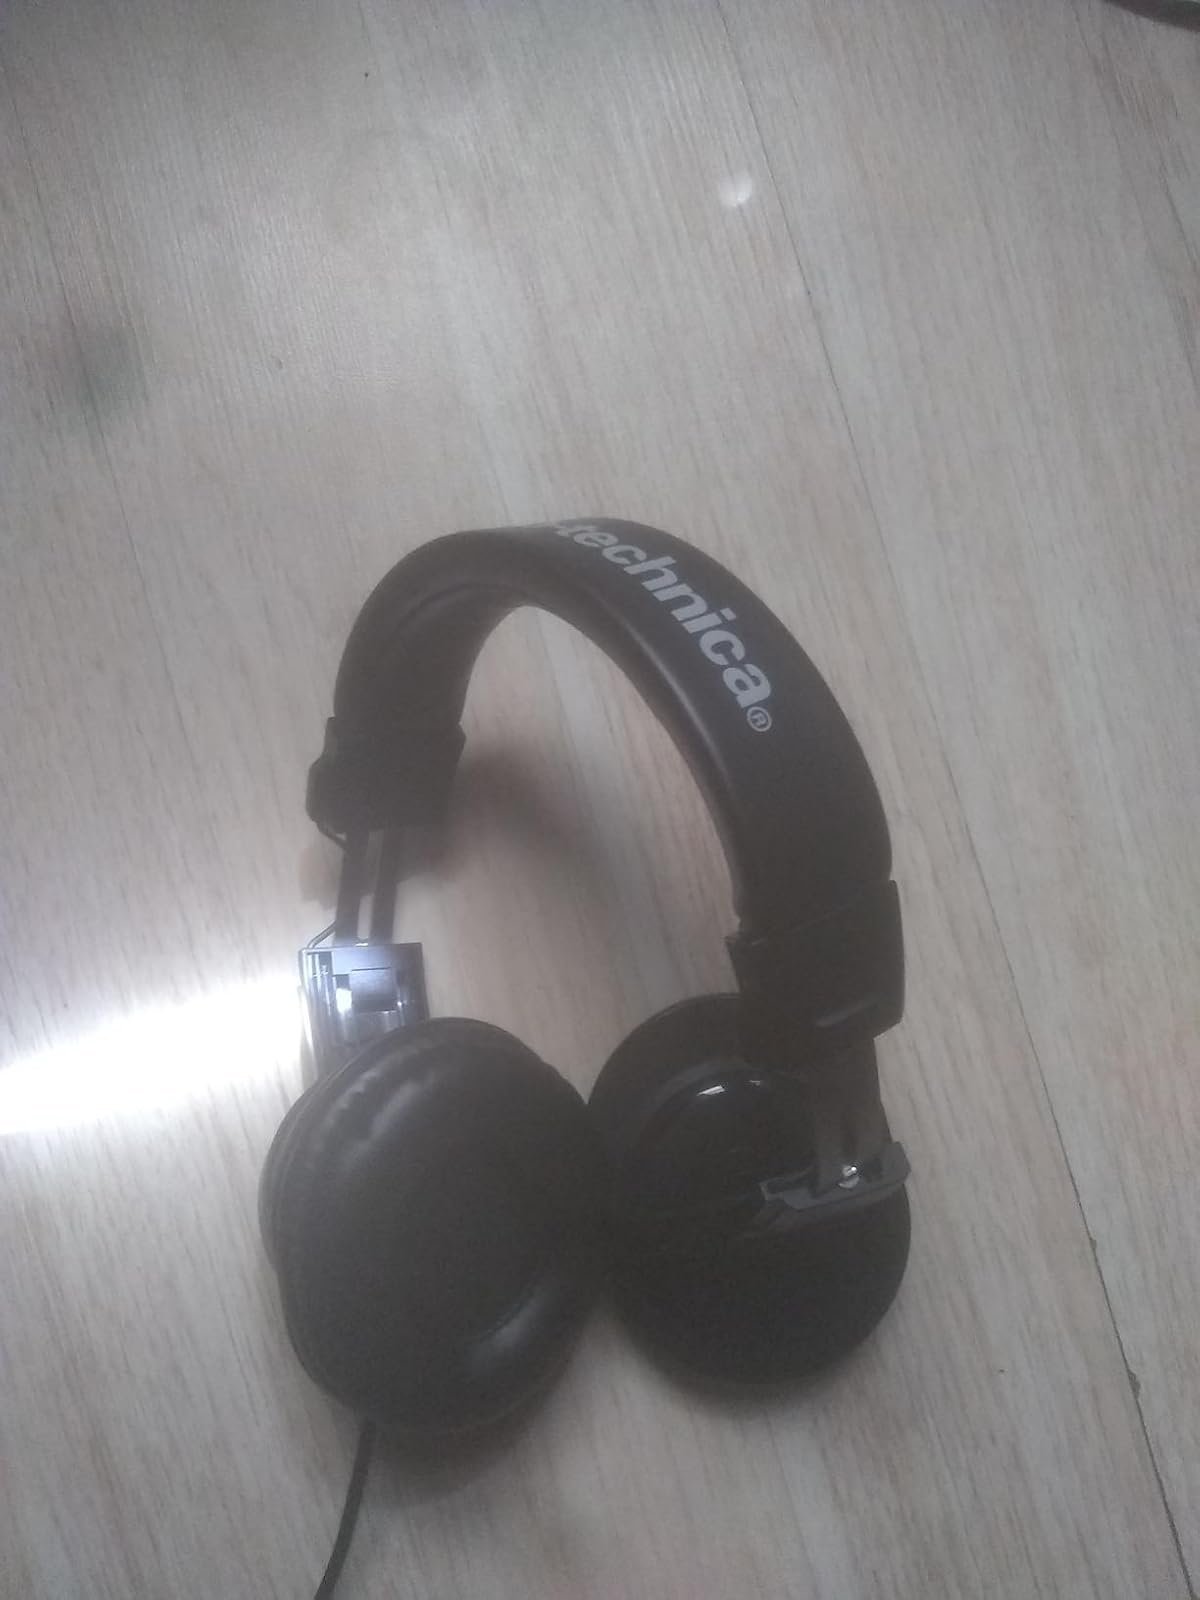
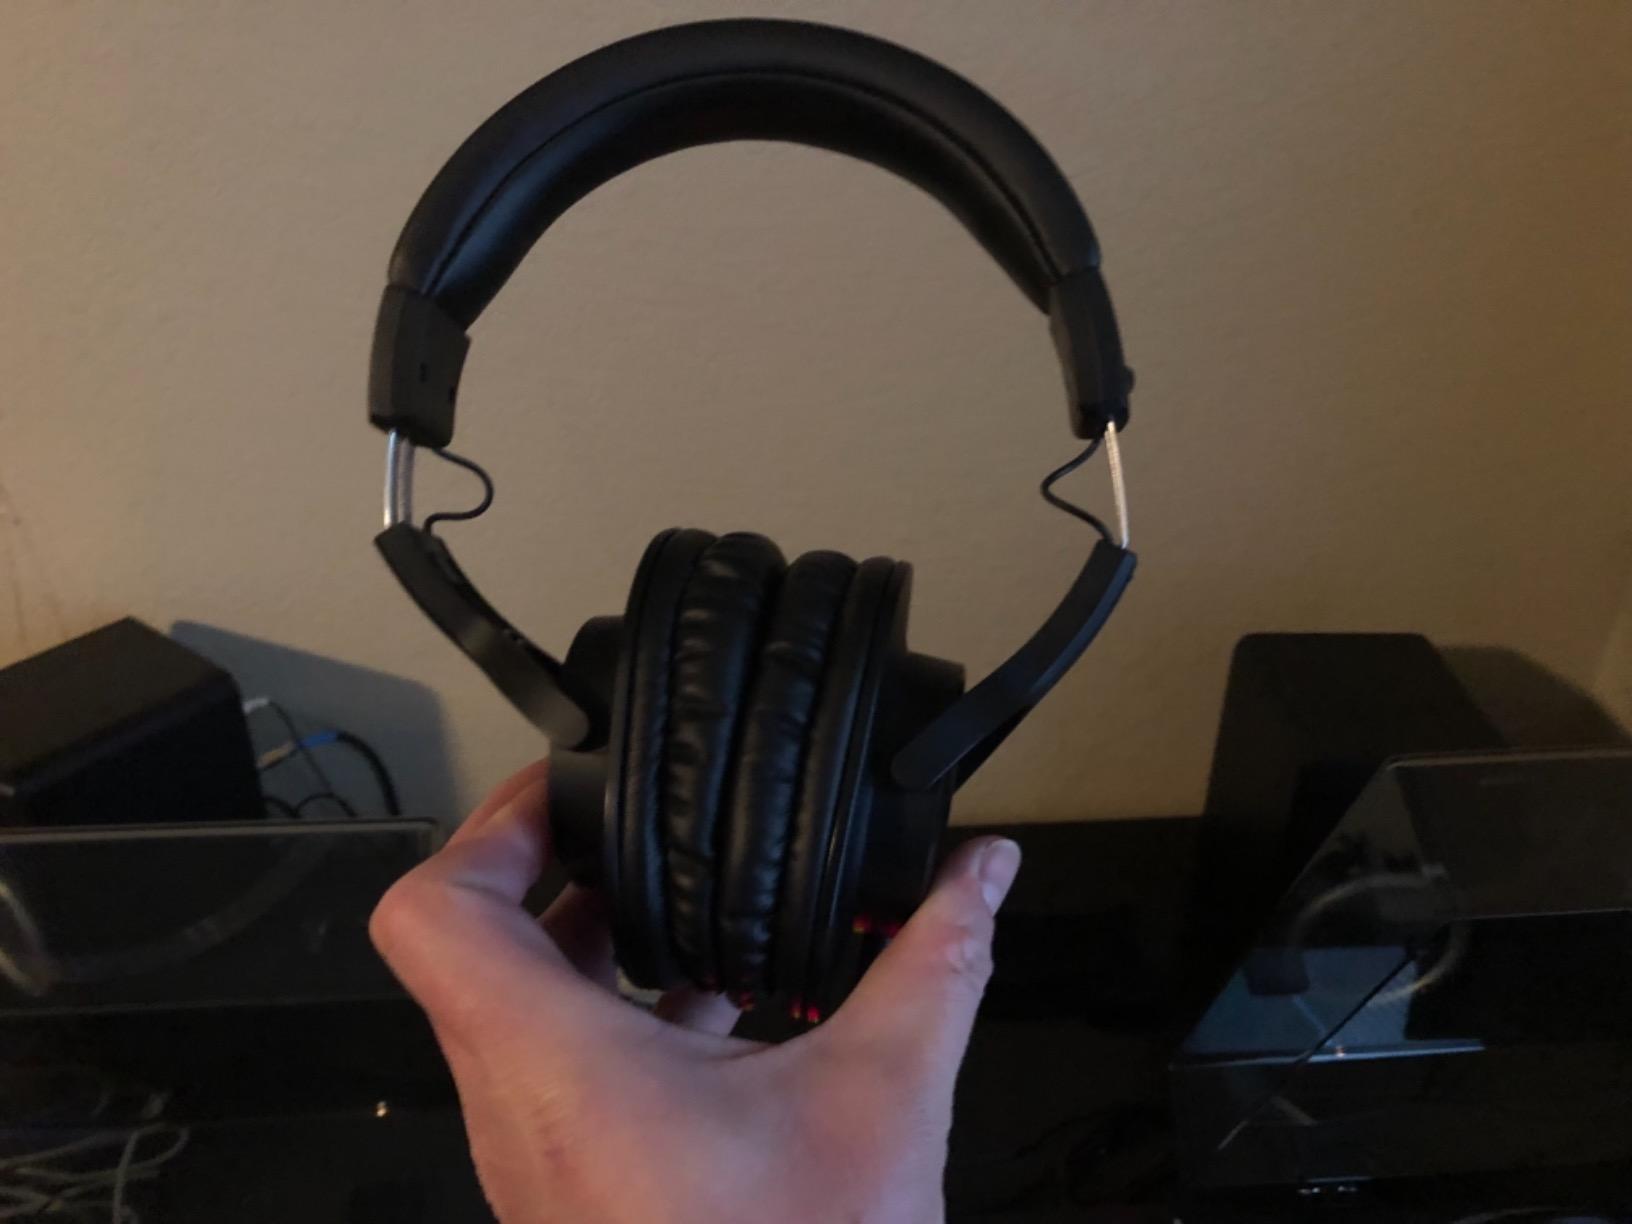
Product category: headphones
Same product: yes